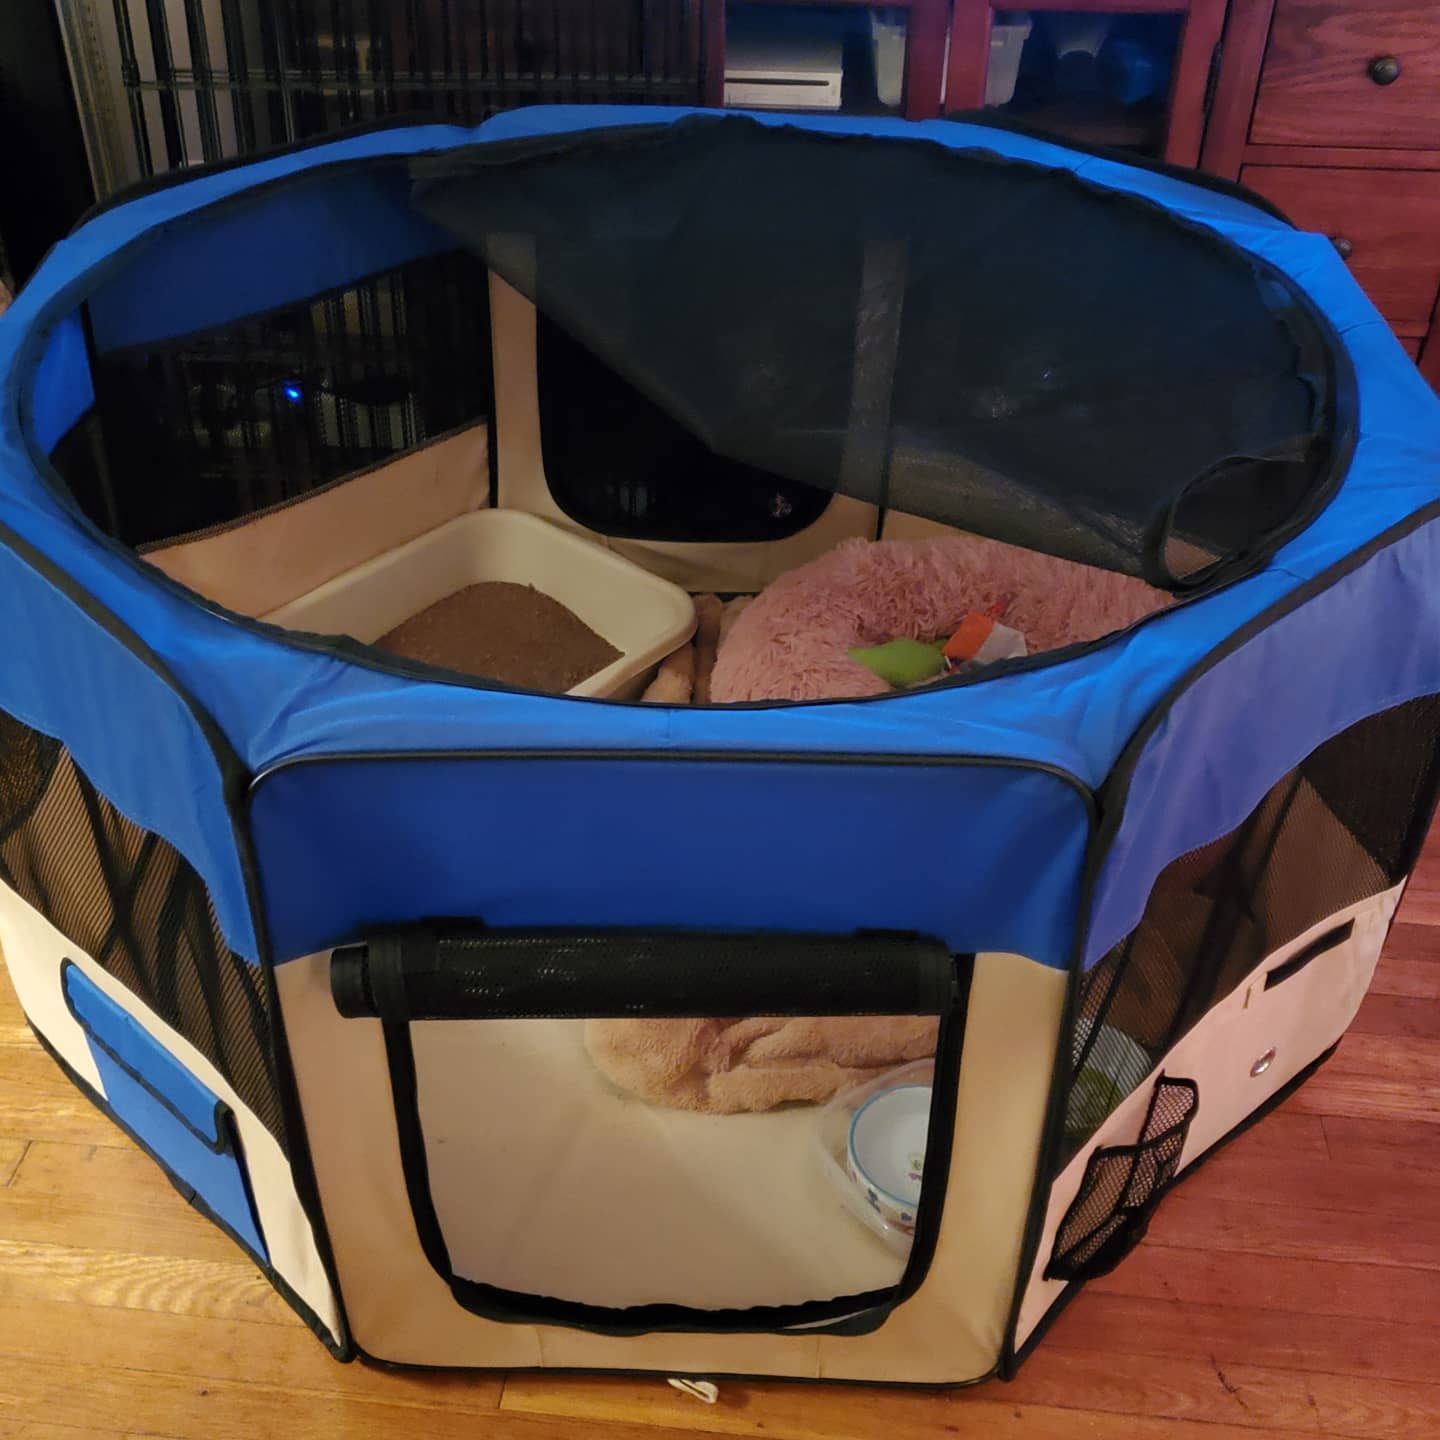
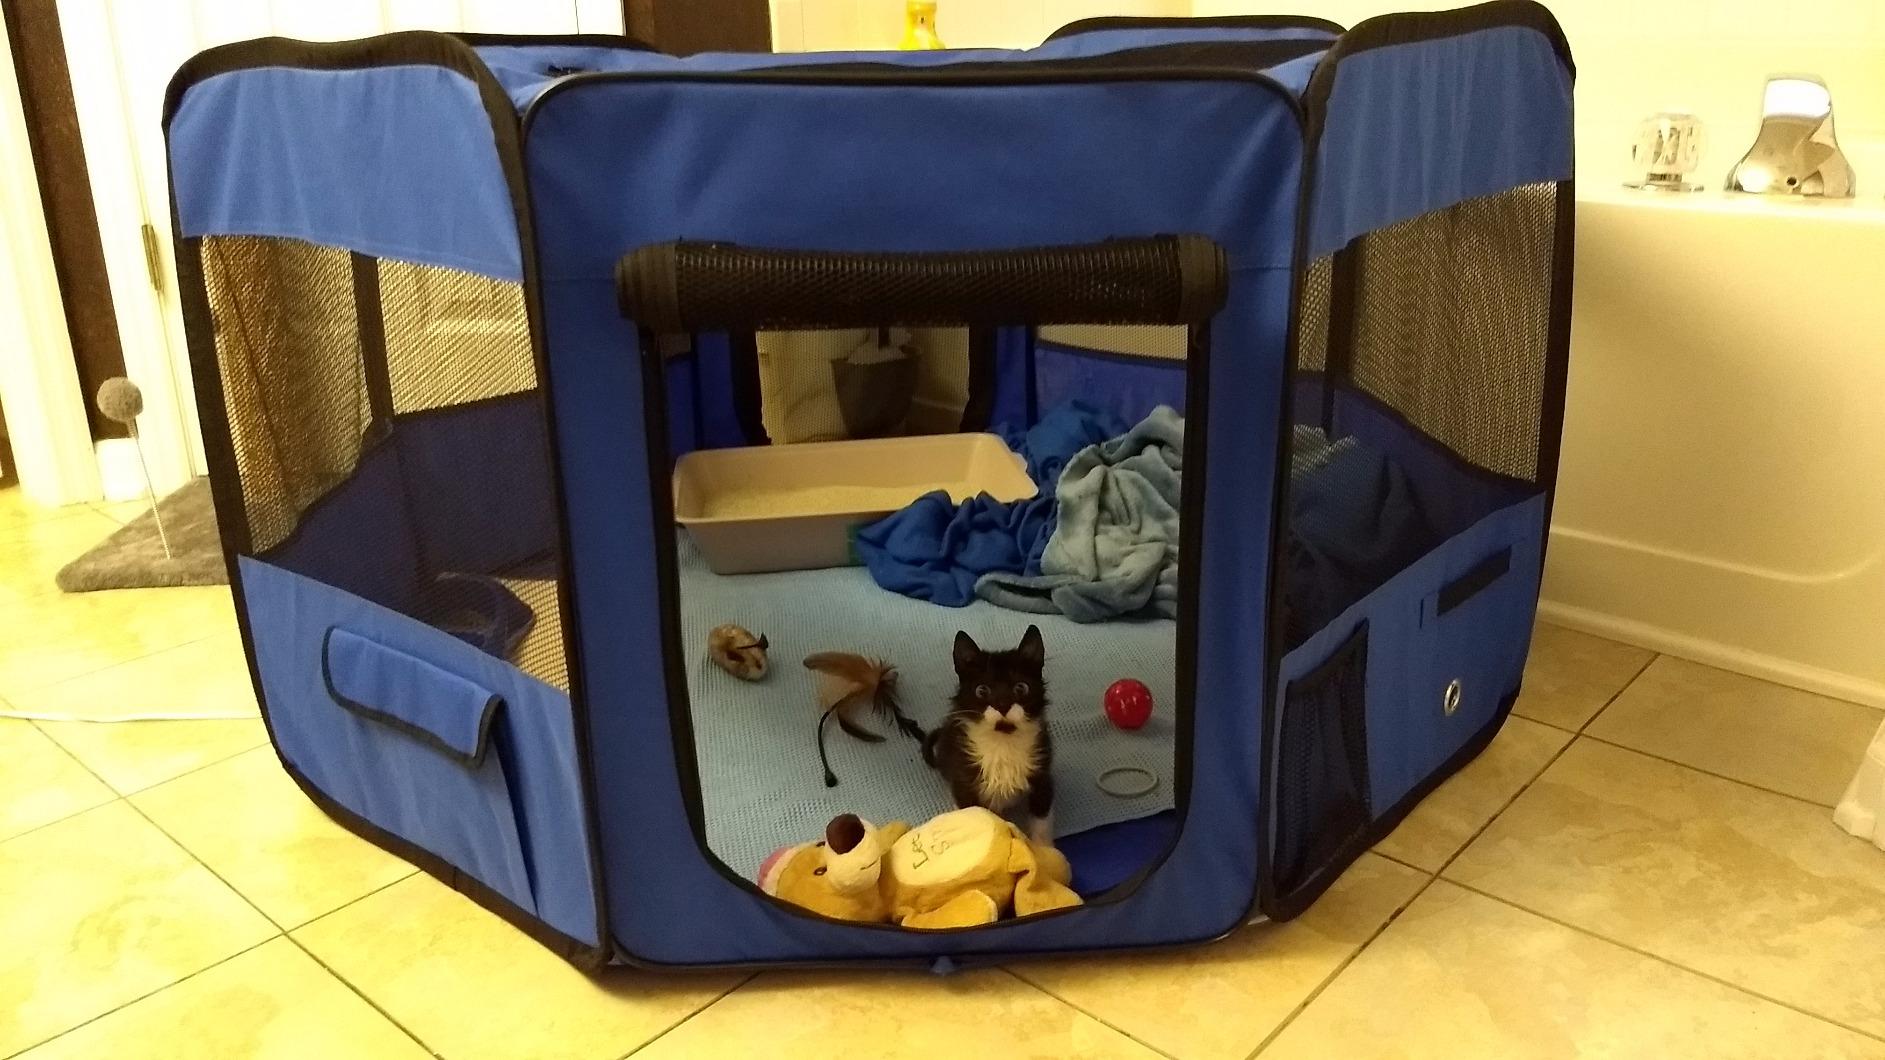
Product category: items_kennel
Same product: no